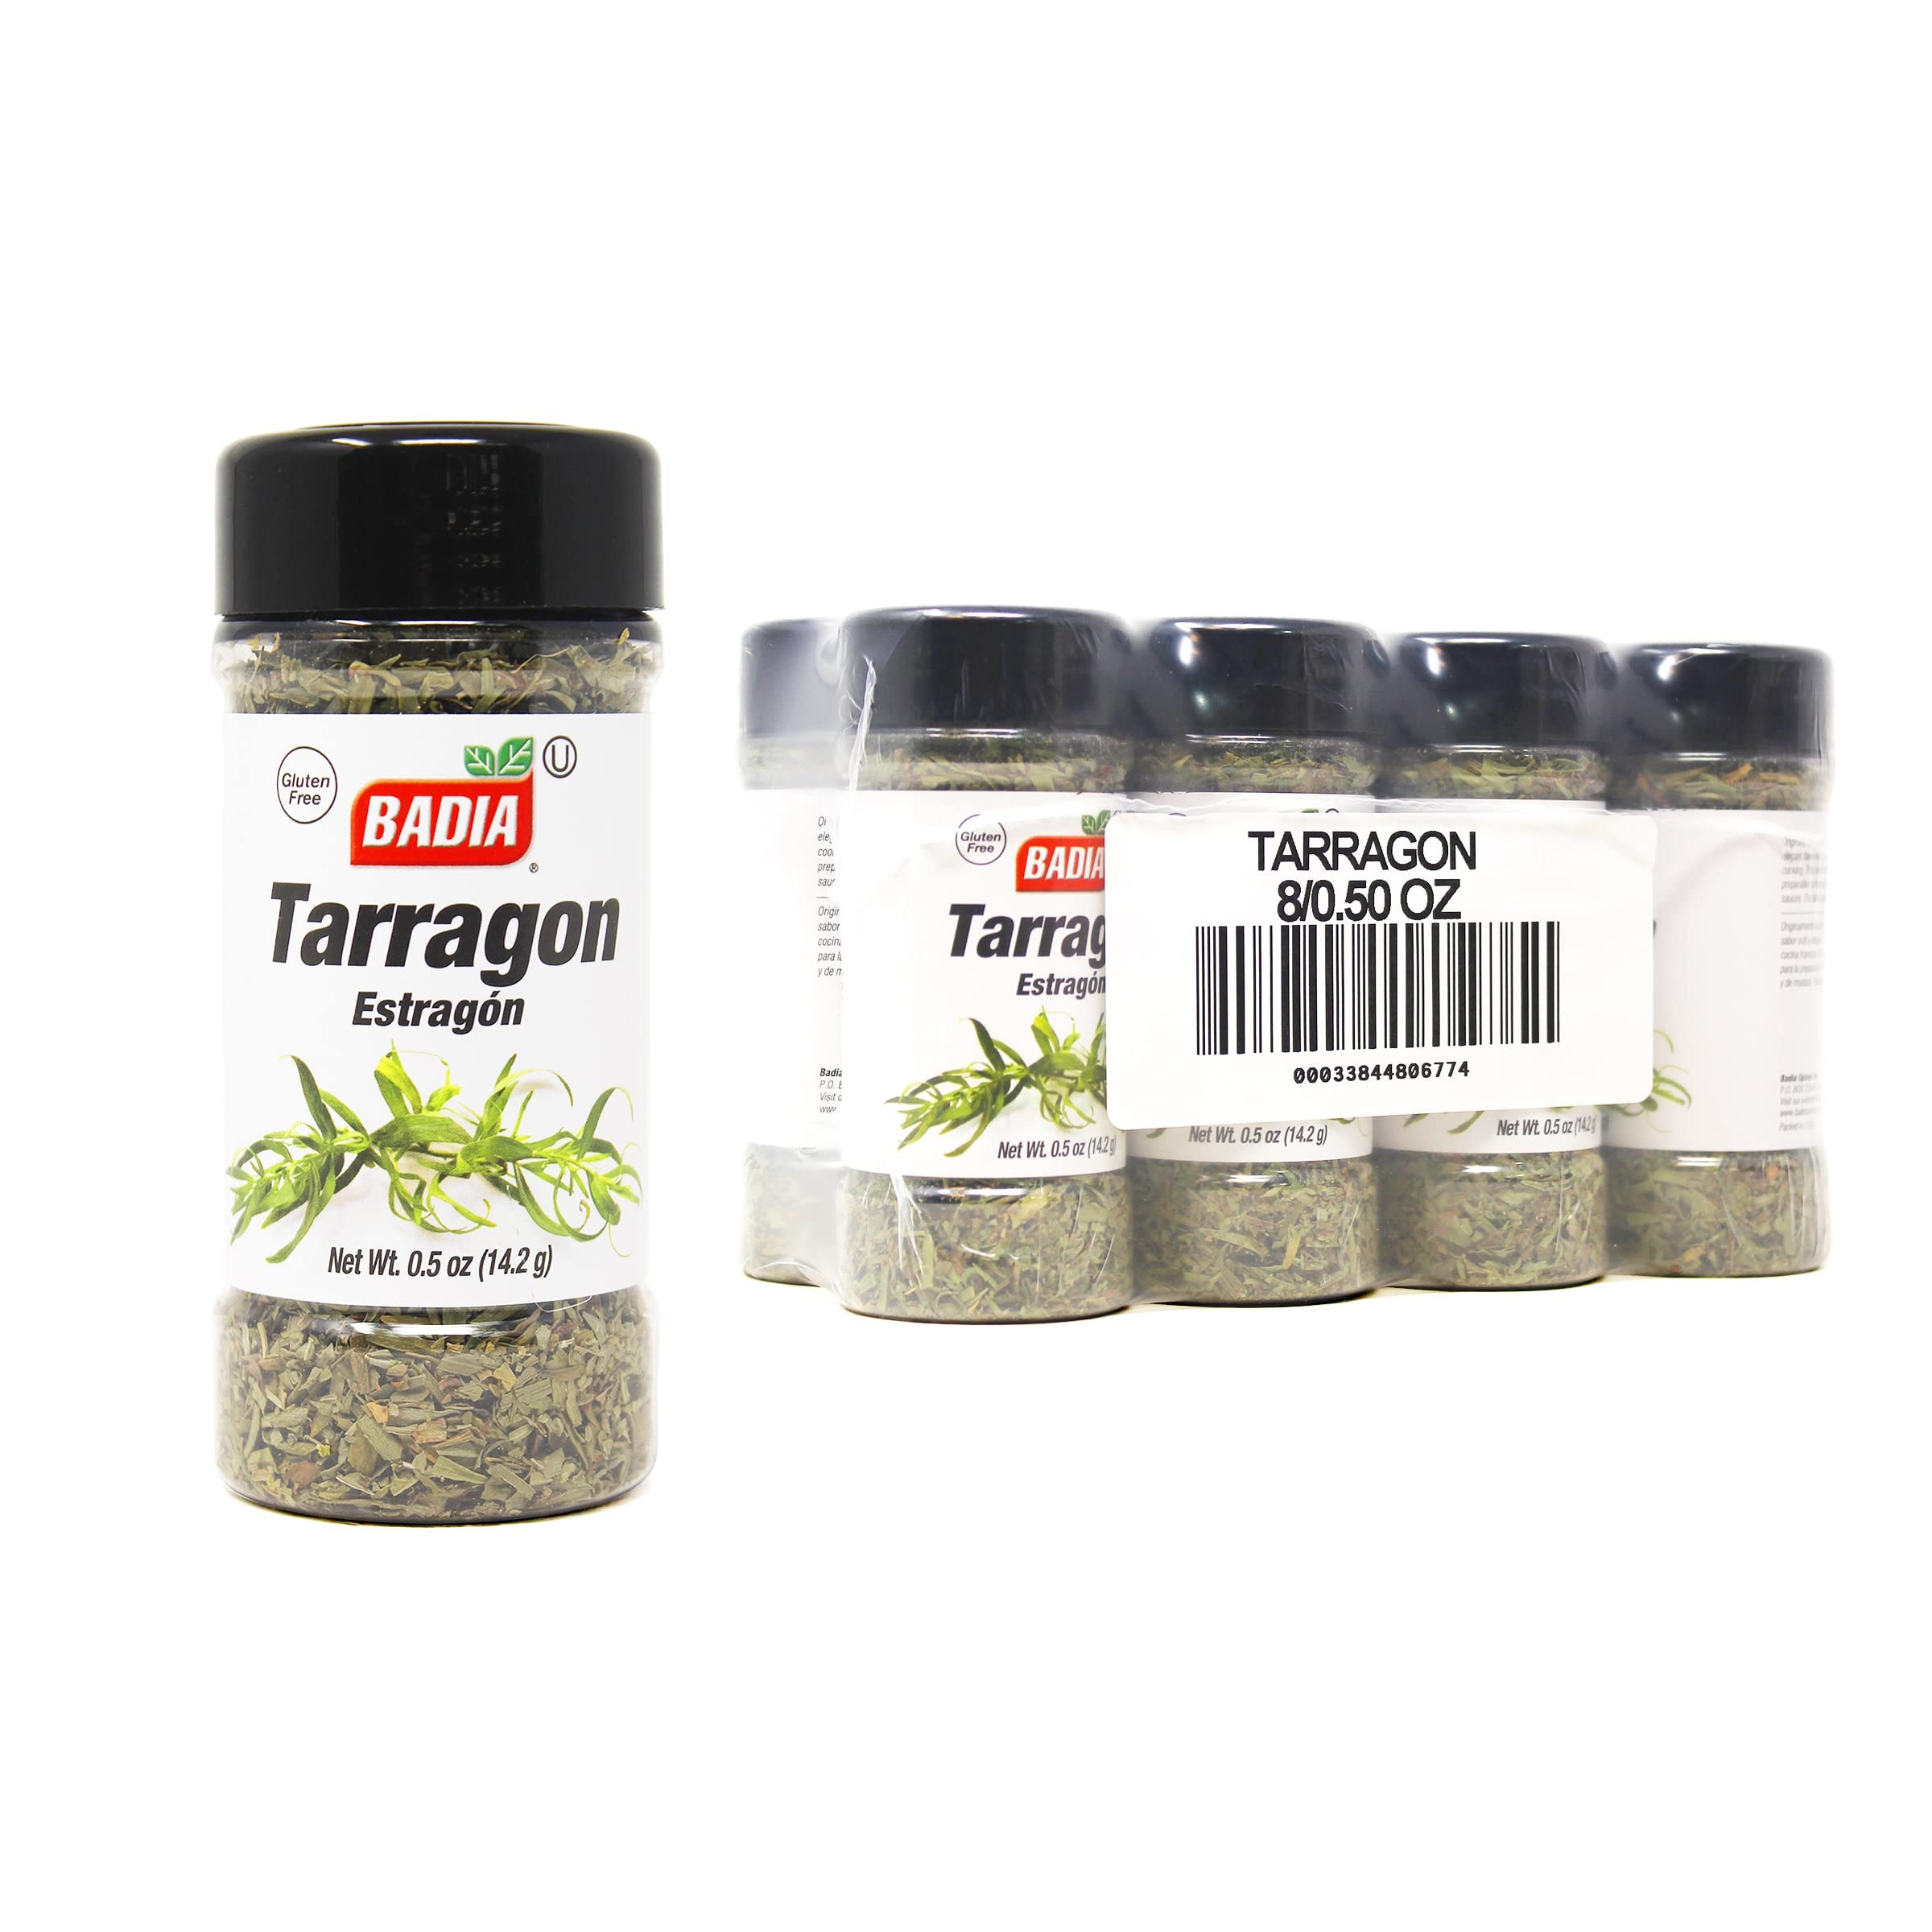
Item Name: Badia Tarragon, 0.5 Oz (Pack Of 8)
Bullet Point 1: Great flavor
Bullet Point 2: Kosher
Bullet Point 3: All purpose Seasoning
Bullet Point 4: Country of origin is France
Value: 4.0
Unit: Ounce

Price: 26.595